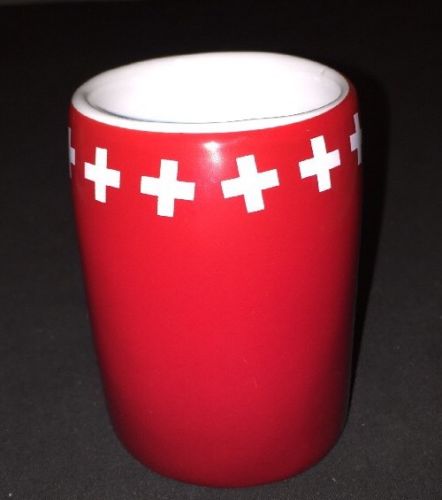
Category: mug